Harvard Square

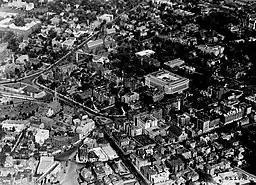
Harvard Square from above in 1921, looking west. Harvard University's Widener Library is right of center

Discussions of how the Square has changed in recent years usually center on the gentrification of the Harvard Square neighborhood and Cambridge in general. The Square also used to be a neighborhood shopping center, including a grocery store (Sages) and a Woolworth's five and ten. Although a hardware store (Dickson Hardware at 26 Brattle Street) survived until 2021 amid chain drug stores and bank branches, the Square is mainly a regional rather than neighborhood shopping destination, serving students and commuters.